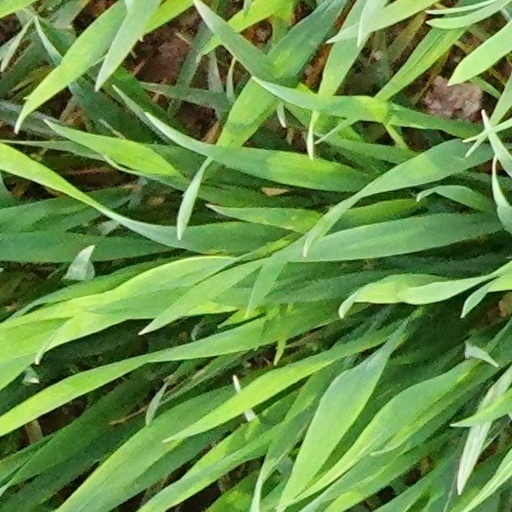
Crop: wheat